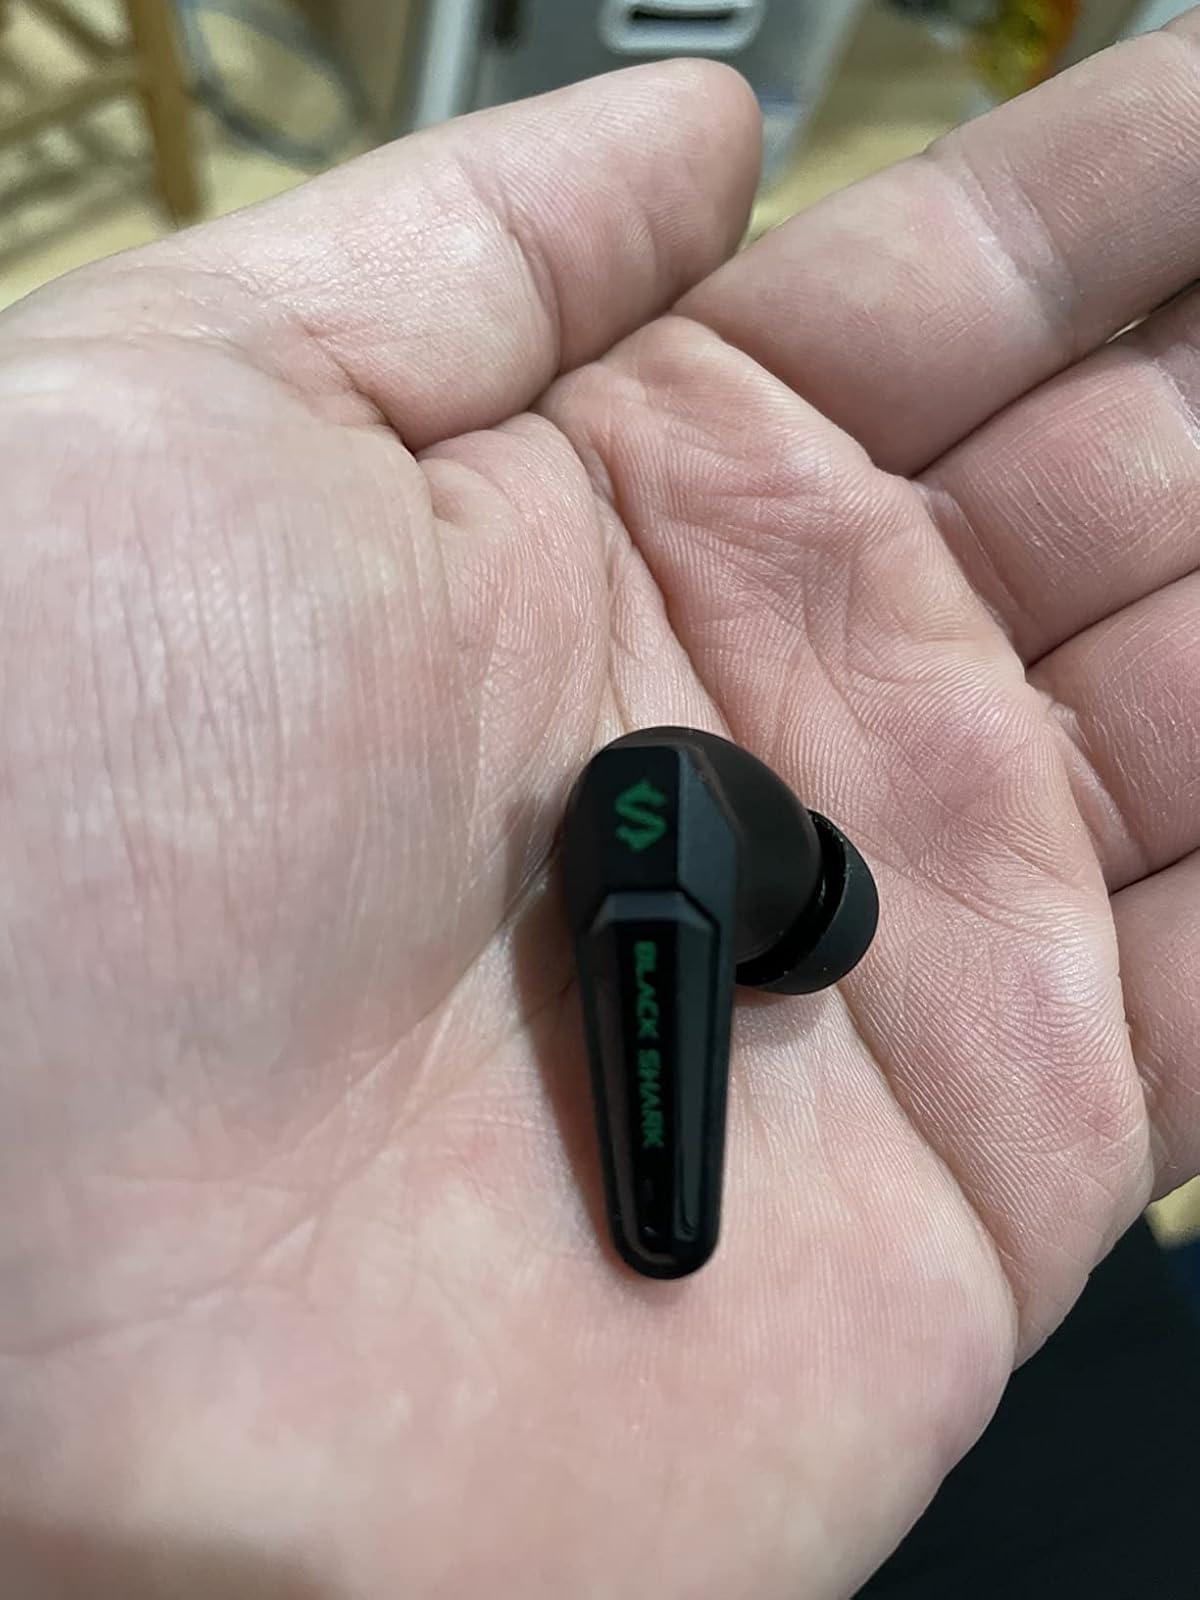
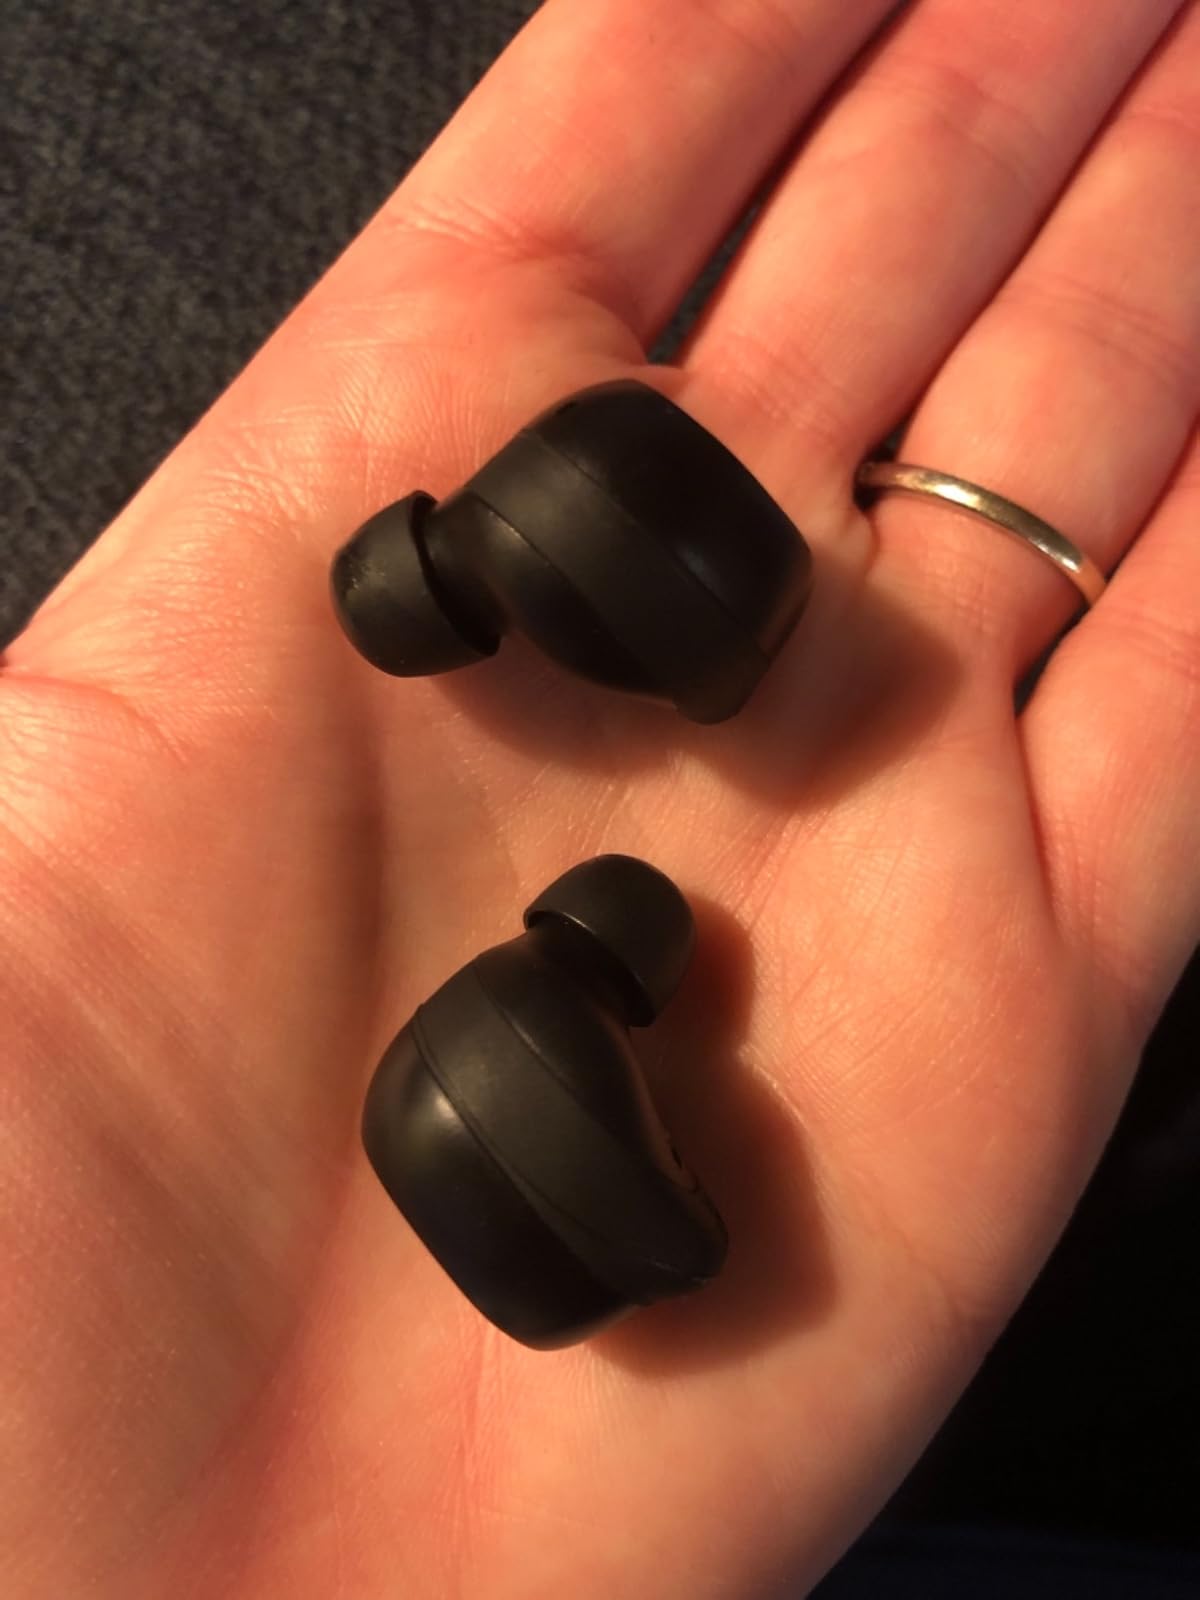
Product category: earbuds
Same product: no